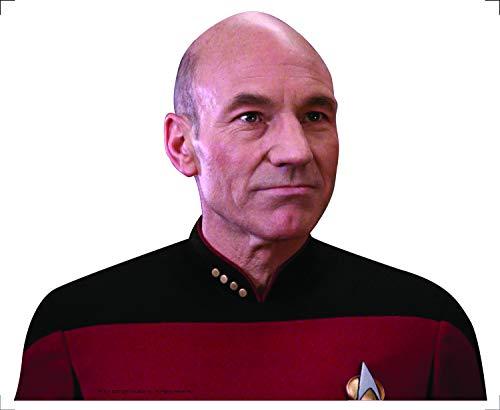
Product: FanWraps Star Trek: The Next Generation Captain Jean-Luc Picard Passenger Series Window Decal
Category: Automotive | Exterior Accessories | Bumper Stickers, Decals & Magnets
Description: Great Condition.
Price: $19.74
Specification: ProductDimensions:19.8x13.8x0.1inches|ItemWeight:4.6ounces|ShippingWeight:4.6ounces(Viewshippingratesandpolicies)|ASIN:B07PB6GMWV|Itemmodelnumber:FW5003|Manufacturerrecommendedage:20-20years